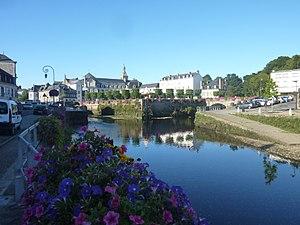
Quimperlé
Quimperlé [kɛ̃pɛʁle] est une commune française, située dans le département du Finistère en région Bretagne.